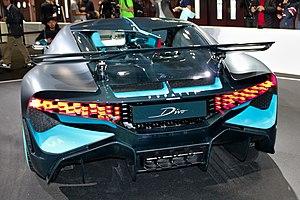
La Bugatti Divo est une supercar du constructeur automobile français Bugatti.